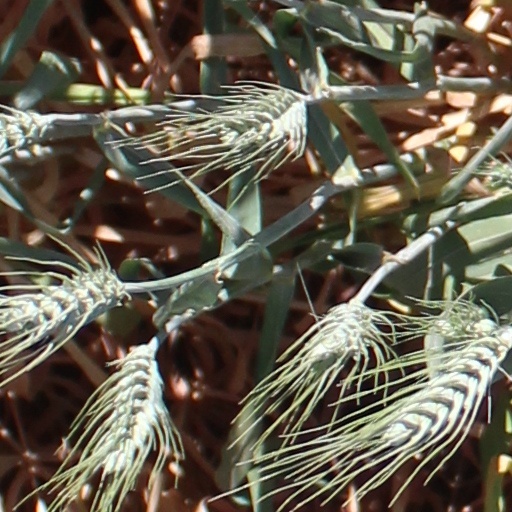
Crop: wheat